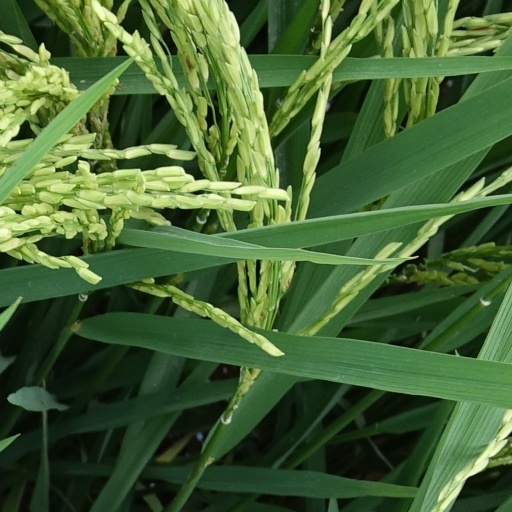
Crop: rice